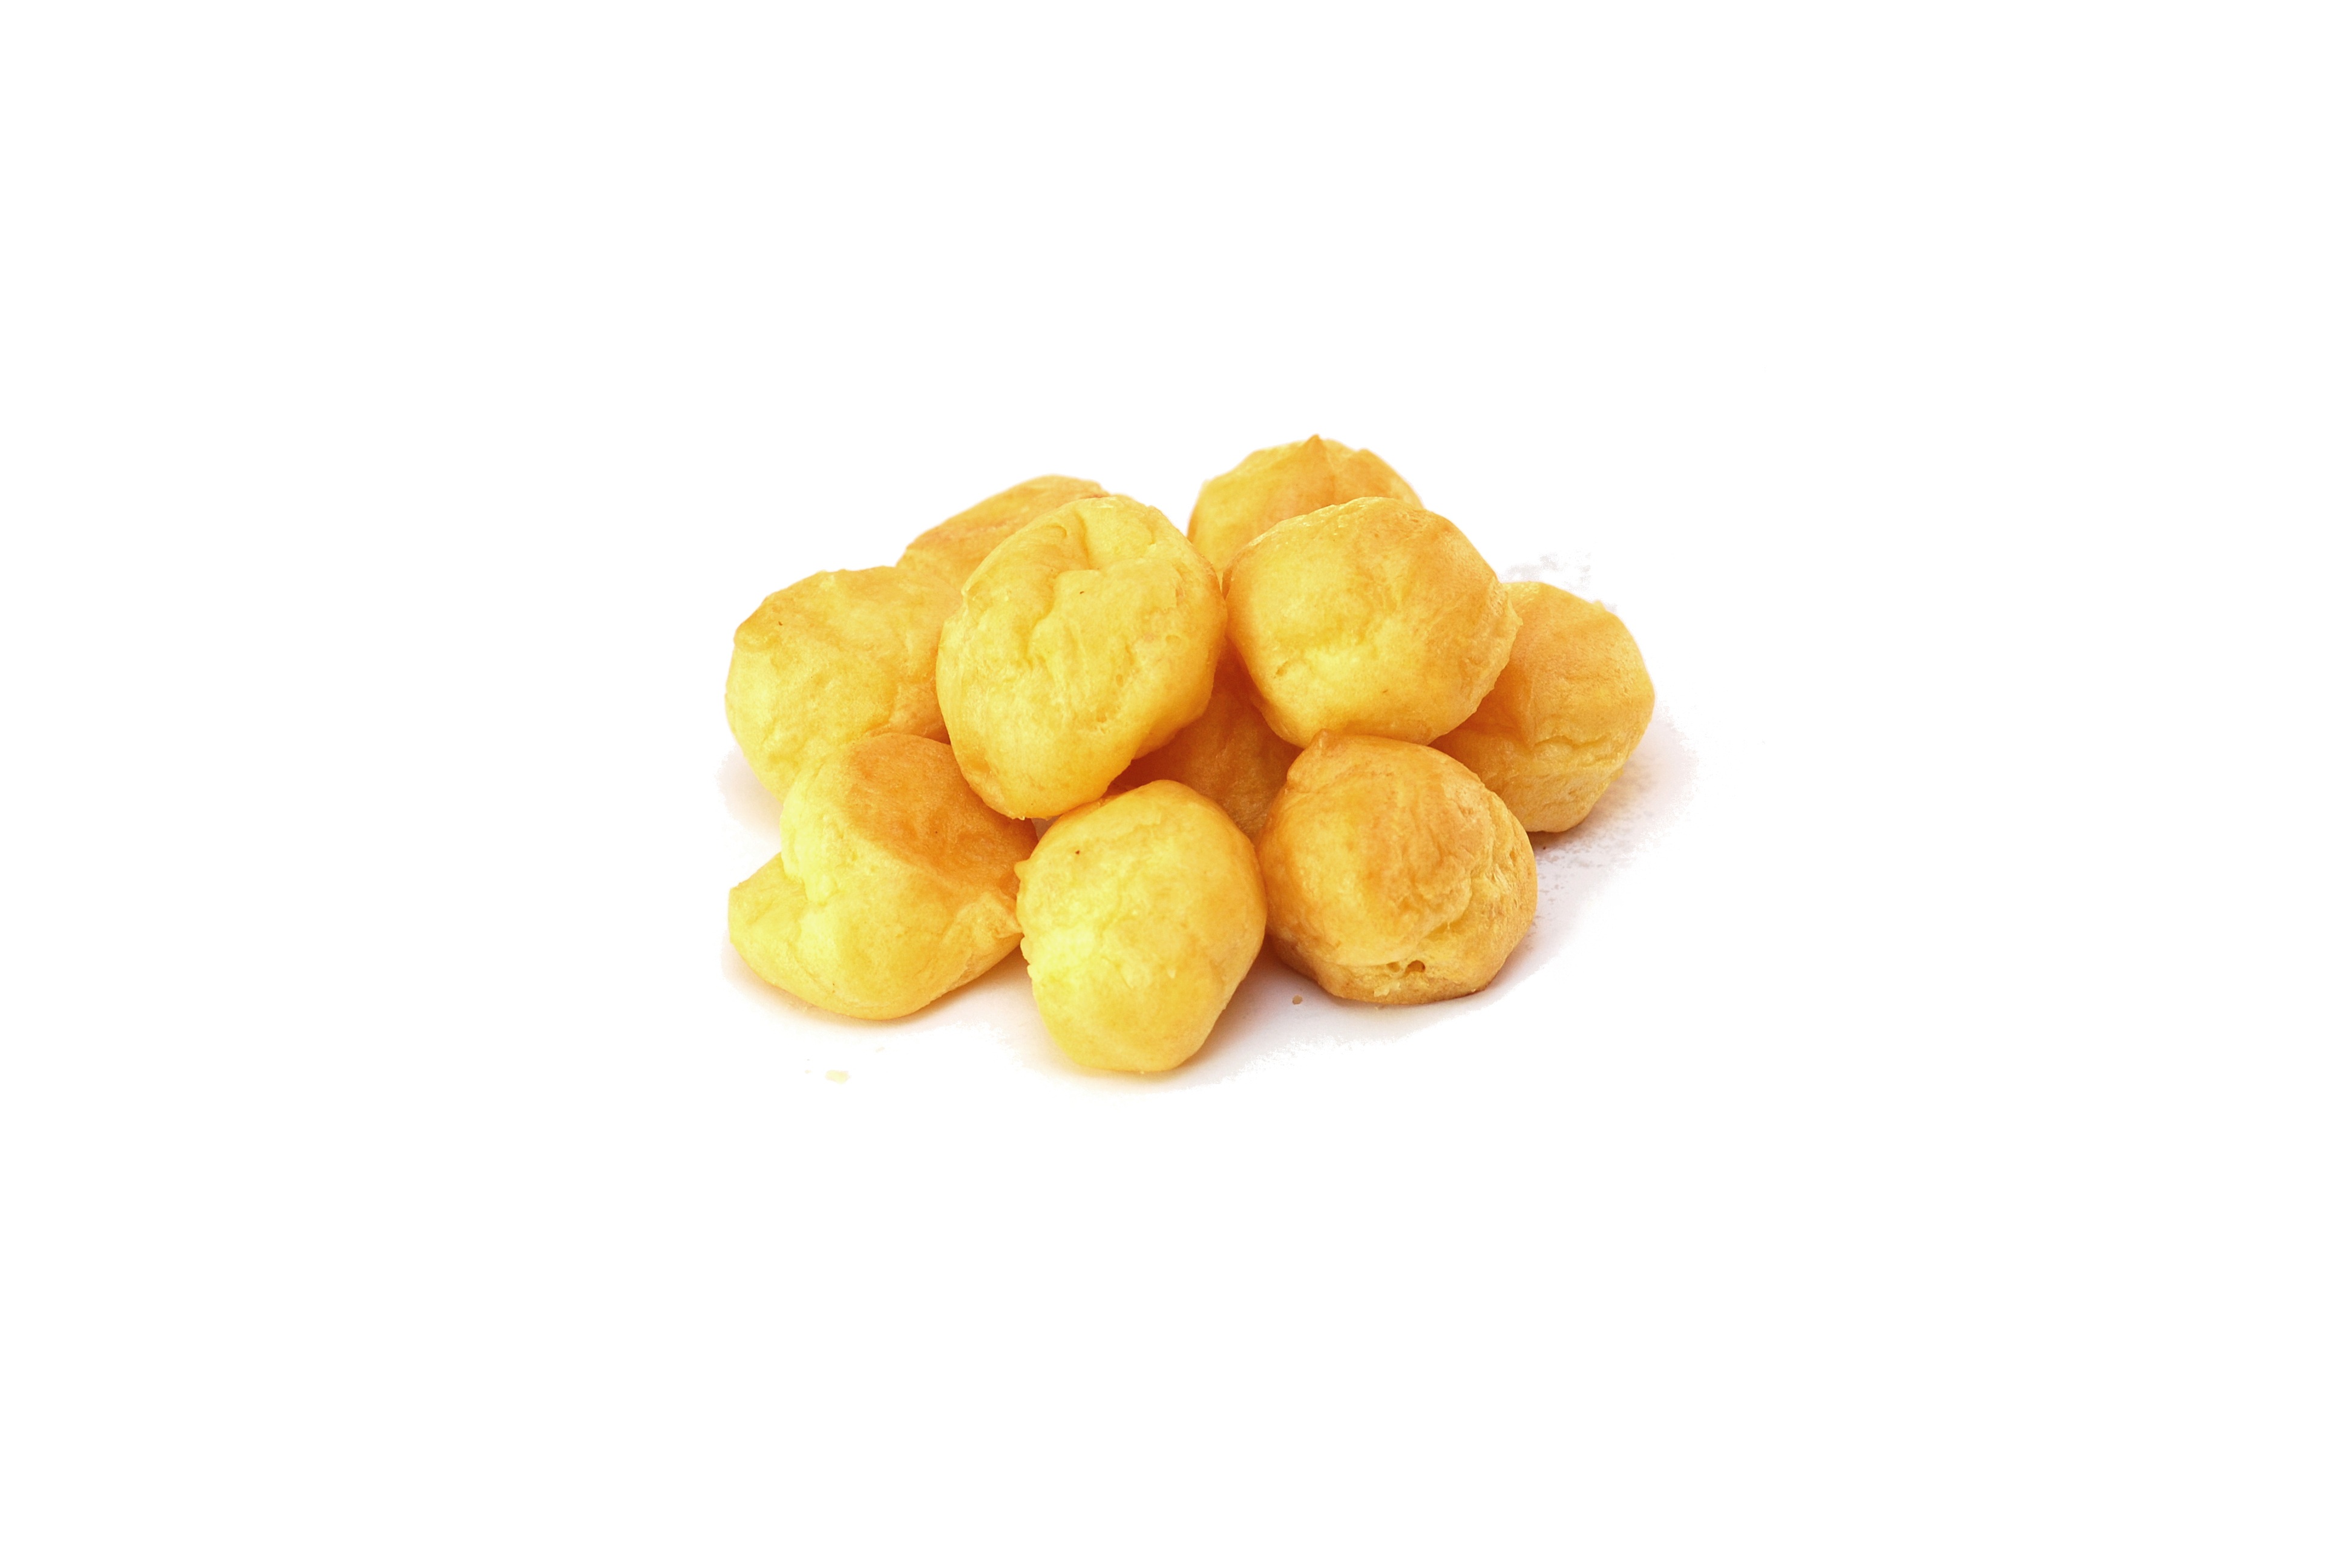
plant, fruit, dish, meal, food, produce, dessert, cuisine, bread, bakery, sweets, buns, flowering plant, junk food, eclair, land plant, snack food